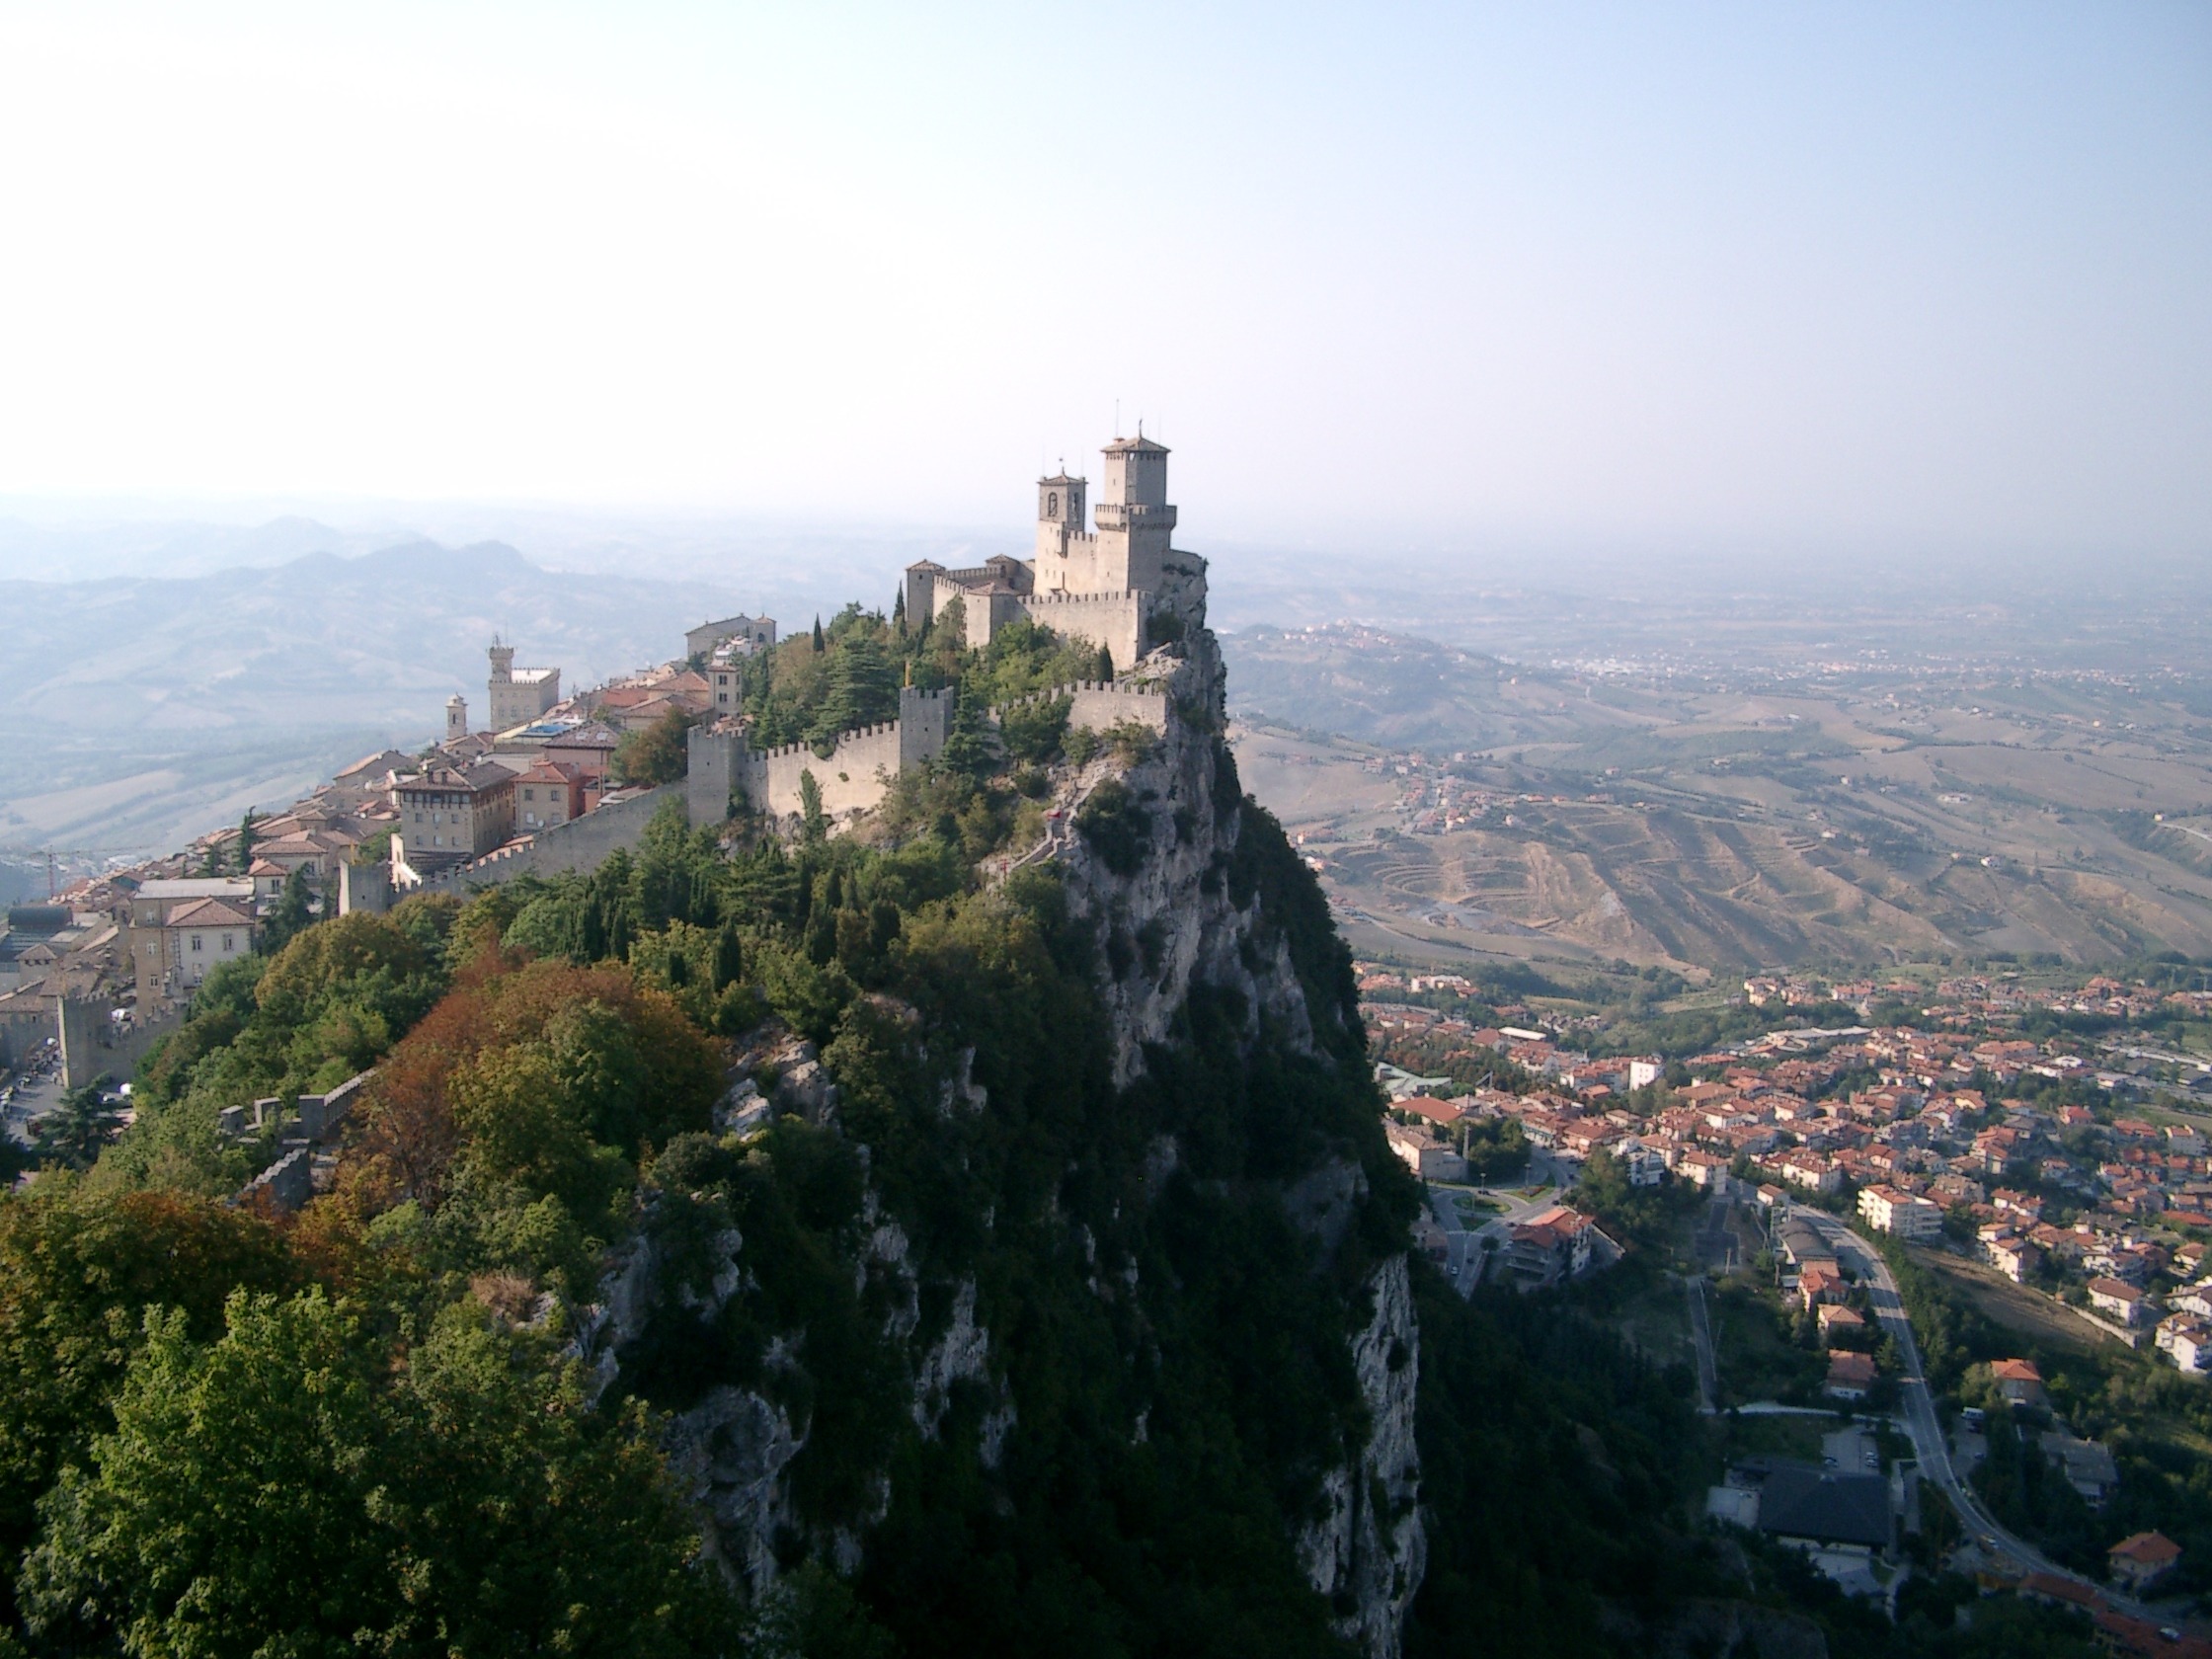
landscape, coast, rock, mountain, hill, town, view, city, mountain range, panorama, cliff, tower, castle, landmark, italy, tourism, terrain, summit, vision, aerial photography, san marino, mountainous landforms